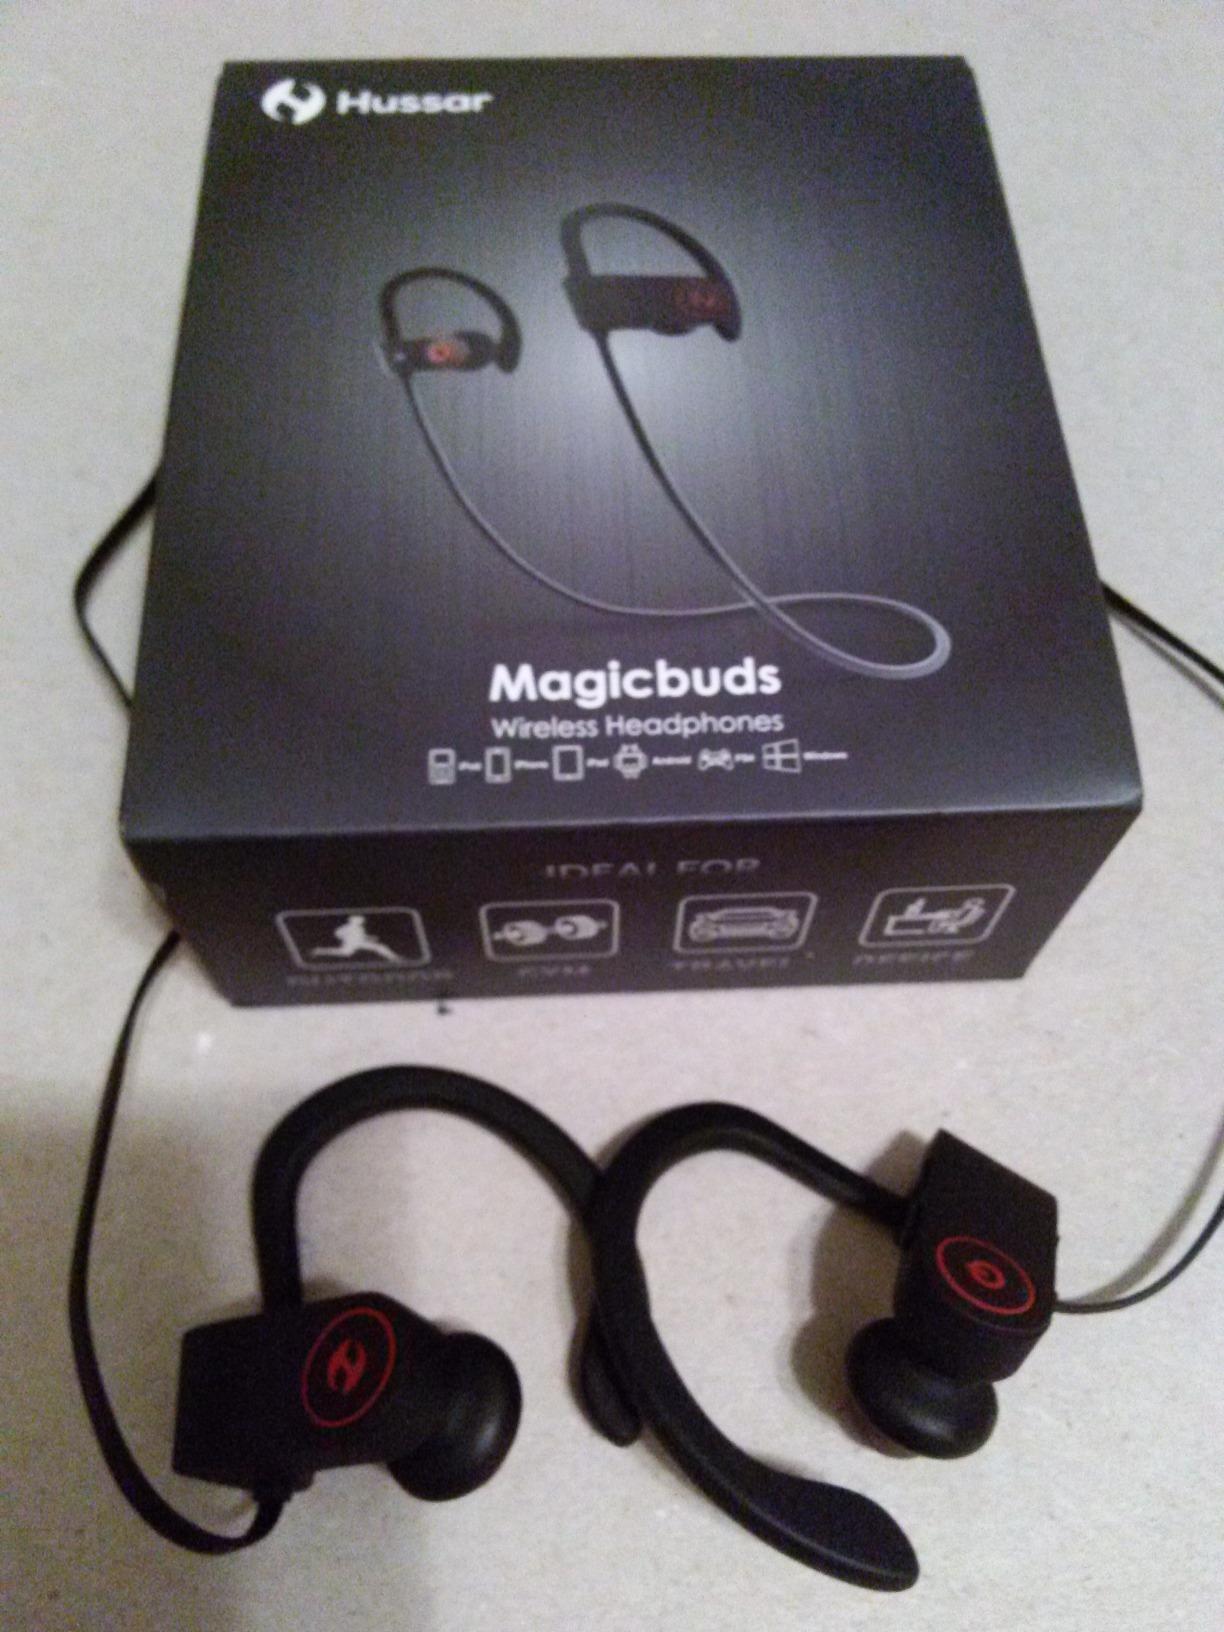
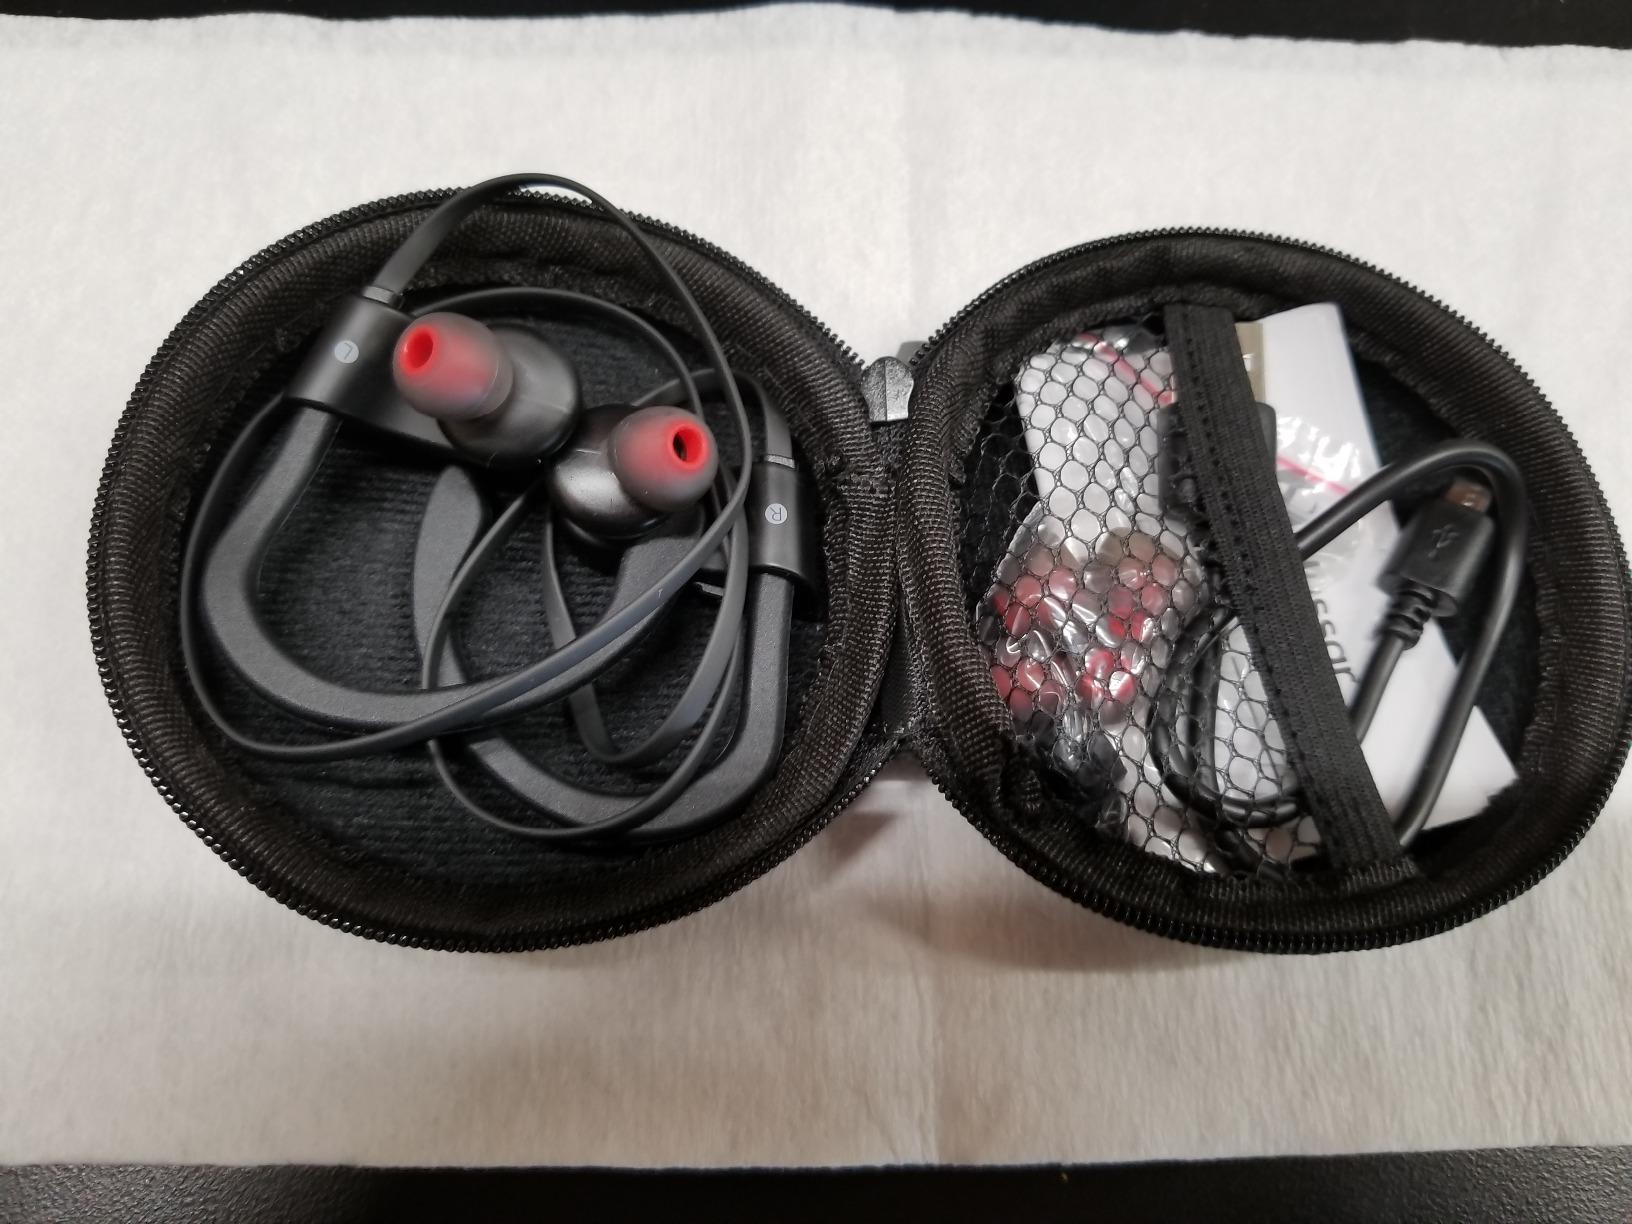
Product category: headphones
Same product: yes